Shogun

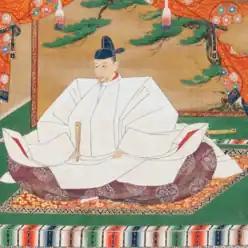
Toyotomi Hideyoshi became the leader of the warrior class and earned the highest title of the aristocratic class, but he did not hold the title of shogun, the highest title of the warrior class.

This era began when Oda Nobunaga expelled Ashikaga Yoshiaki from Kyoto and destroyed the Ashikaga shogunate. Adopting an innovative military strategy using and an economic policy that encouraged economic activity by the common people, he rapidly expanded his power, defeating a series of "sengoku daimyo" and armed Buddhist temple forces to unify the central part of Japan.